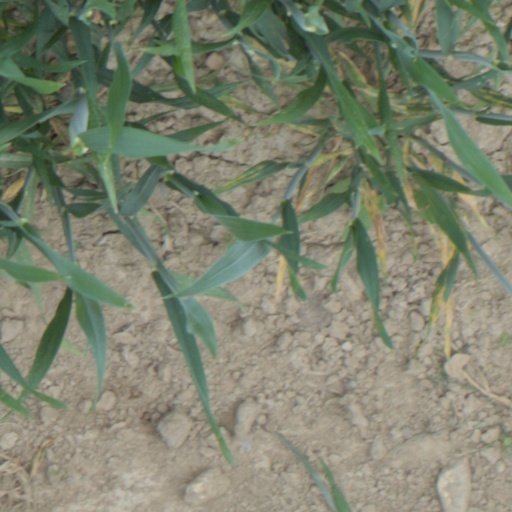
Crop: wheat